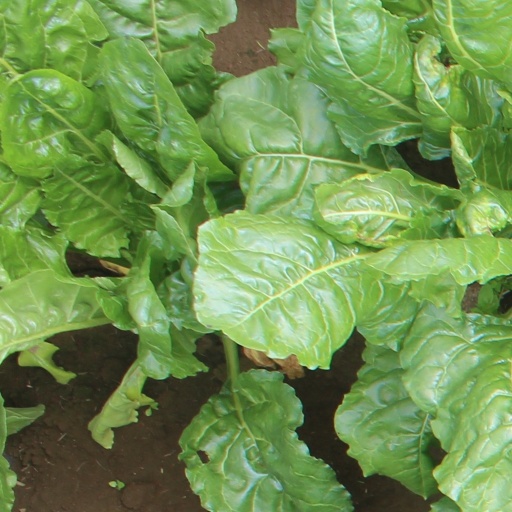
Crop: sugar beet